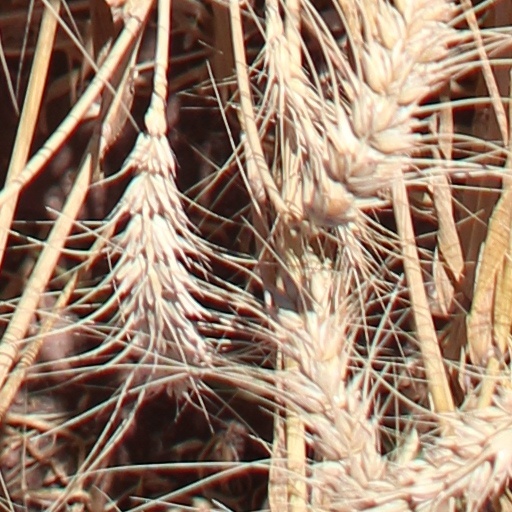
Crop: wheat